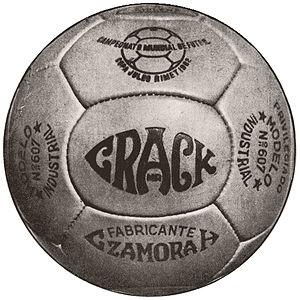
La Coupe du monde de football, ou Coupe du monde de la FIFA, est le championnat du monde des équipes nationales masculines de football. Décidée le 28 mai 1928 par la Fédération internationale de football association sous l'impulsion de son président Jules Rimet, elle a été ouverte à toutes les équipes des fédérations reconnues par la FIFA, professionnelles y compris, se distinguant en cela du tournoi olympique de football, à l'époque réservé aux amateurs.